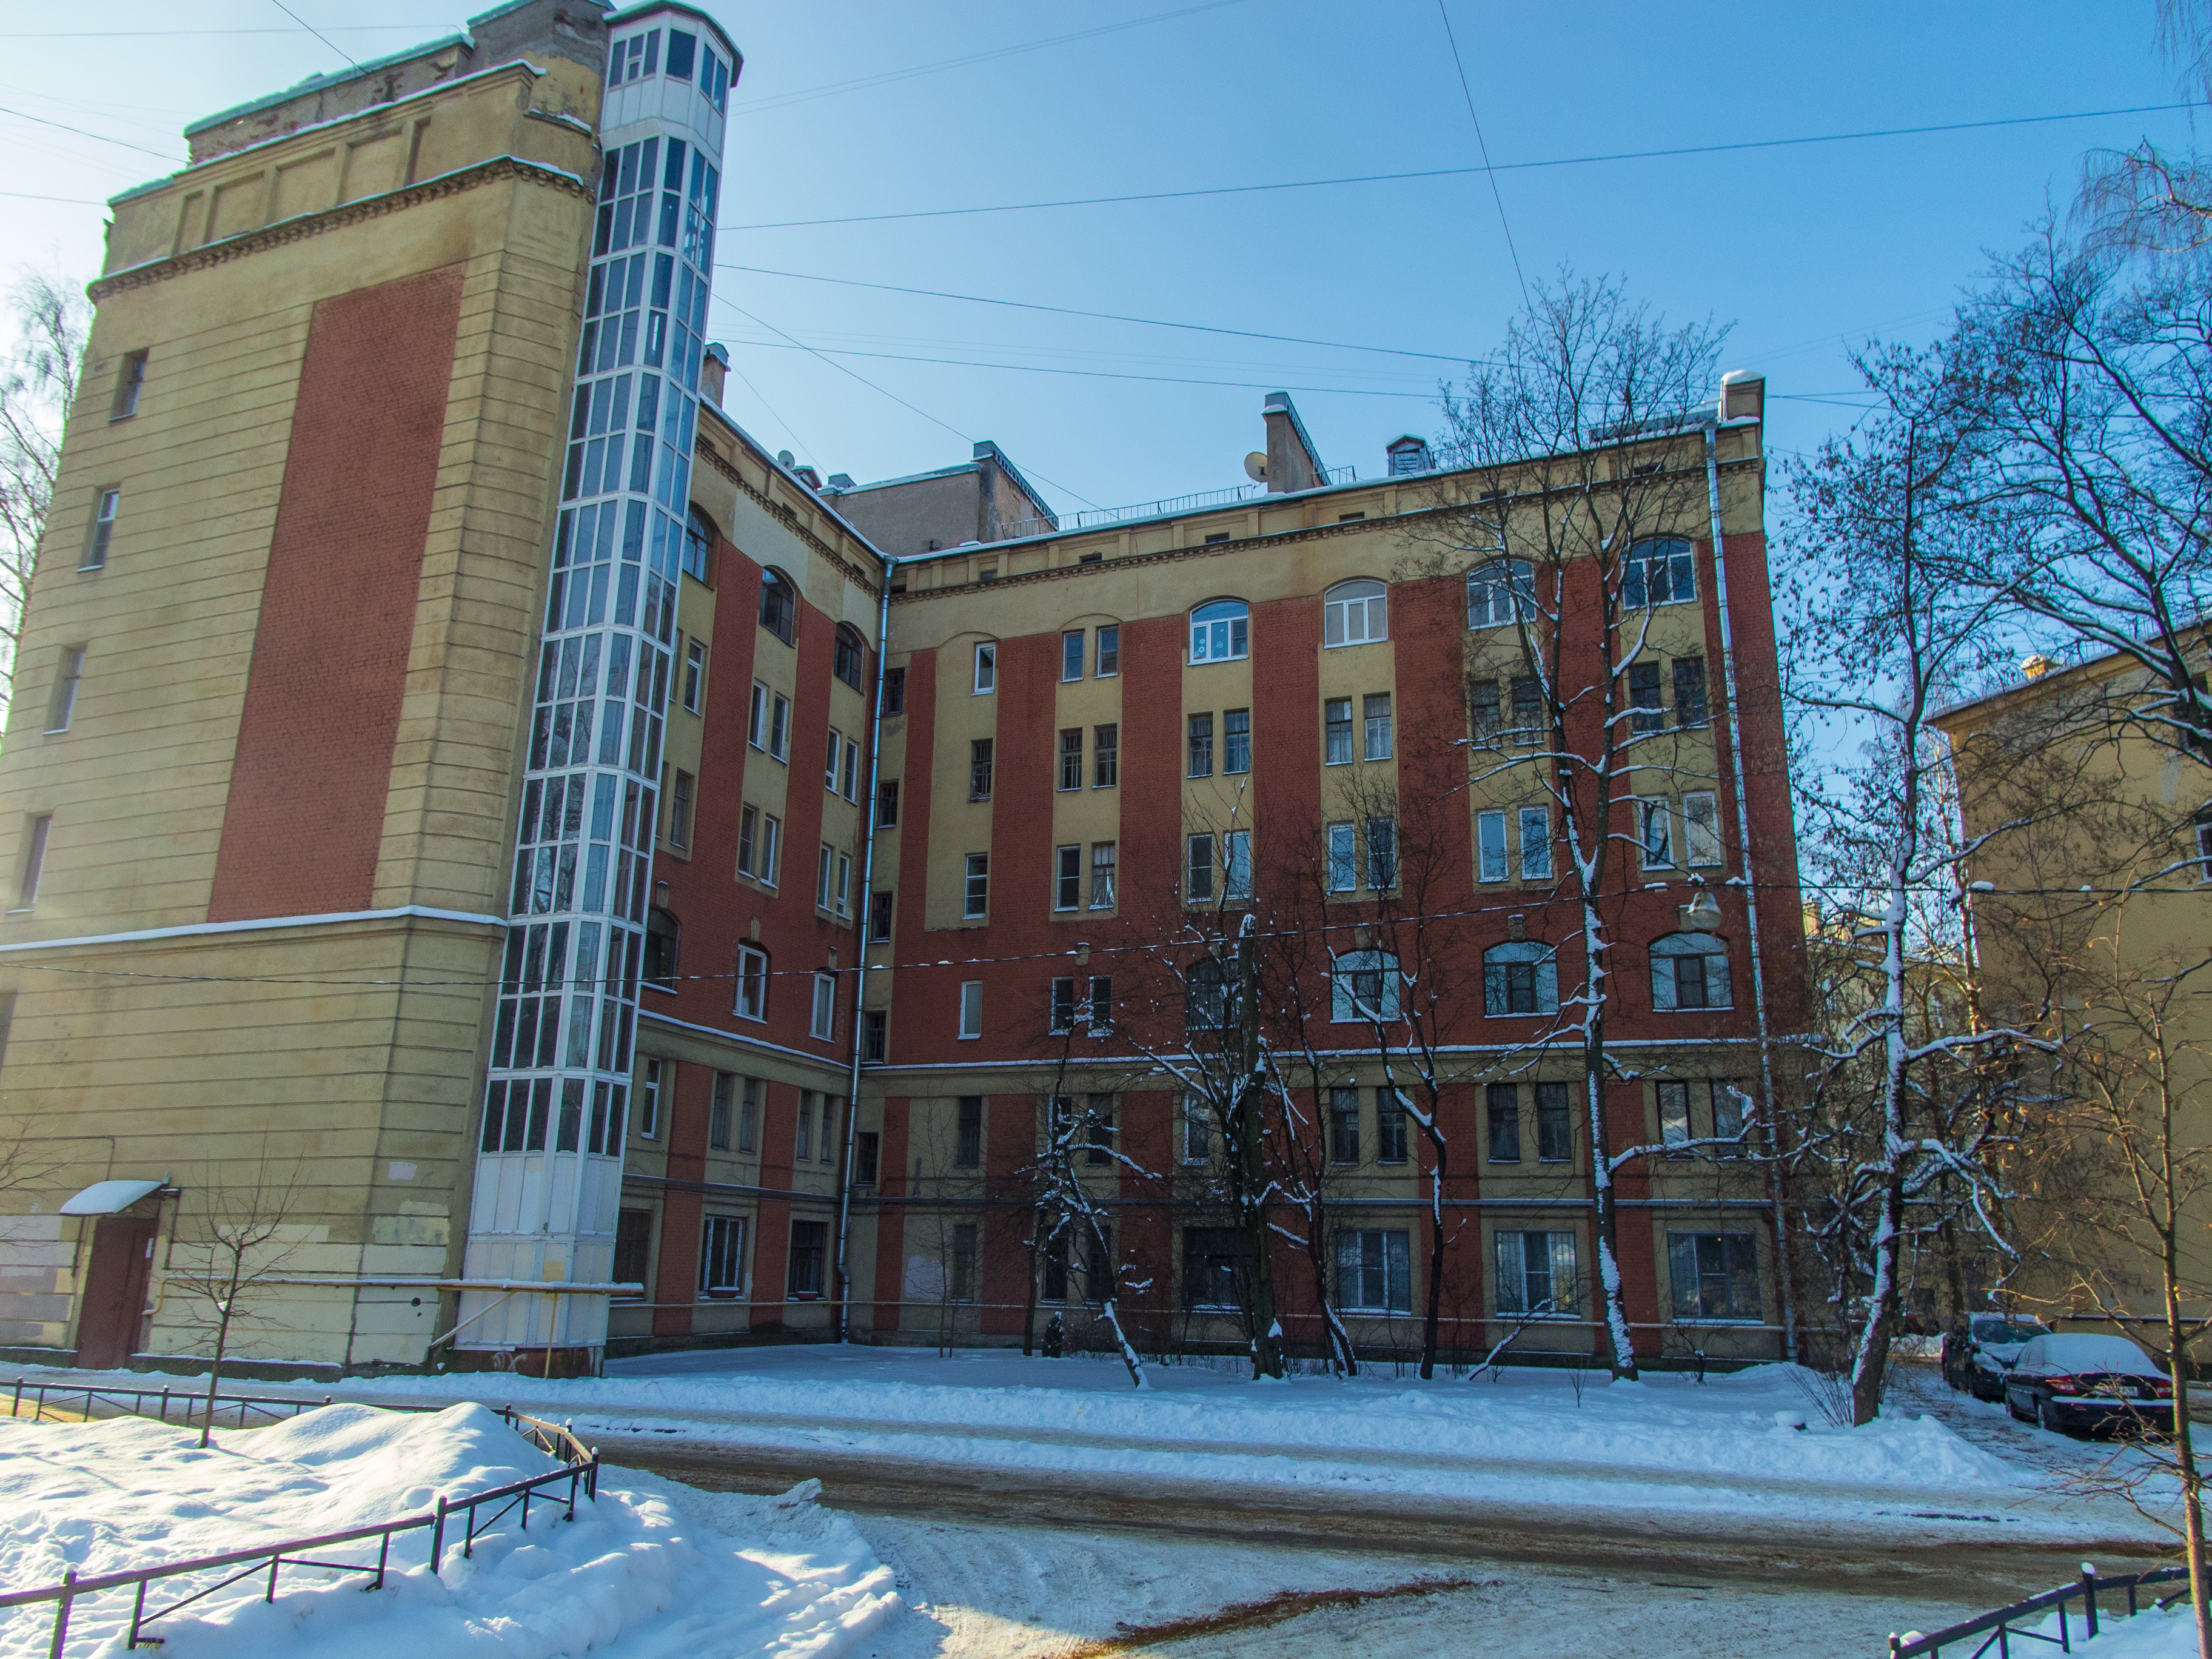
images, sky, building, daytime, window, snow, urban design, architecture, tree, neighbourhood, condominium, freezing, public space, residential area, Material property, city, facade, brick, landmark, metropolitan area, tower block, urban area, commercial building, human settlement, mixed use, apartment, brickwork, winter, roof, electricity, street, headquarters, home, suburb, downtown, room, house, estate, public utility, corporate headquarters, campus